Banksy

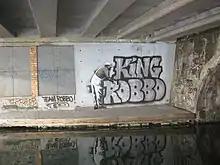
The location of the damaged 1985 graffiti by Robbo in Camden, London, allegedly painted over by Banksy and subsequently painted over by Robbo in retaliation

In May 2009, Banksy parted company with agent Steve Lazarides and announced that Pest Control, the handling service who act on his behalf, would be the only point of sale for new works.